Criminal Minds season 6

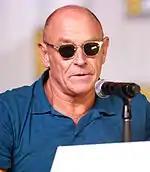
"L.A. Law" and "Psych" star Corbin Bernsen appears in the episode "Today I Do" as Jerry Grandin.

In the episode "Today I Do", Rebecca Field guest-starred as Jane Gould, a stalker and abductor who acts as a caretaker so she can be appreciated. Rachel Miner guest-starred as Molly Grandin, a woman who Gould abducts and holds captive in her house. In the episode "Coda", Lew Temple guest-starred as Bill Thomas, a man who abducts the parents of Sammy Sparks, a boy who has autism. Mimi Kennedy guest-starred as Sammy's social worker Miss Rogers. In the episode "Lauren", Patrick Fischler guest-starred as Jack Fahey, an Irish mobster and an associate of Ian Doyle. In the episode "With Friends Like These", Bug Hall guest-starred as Ben Foster, a schizophrenic spree killer who, after burning down a church, begins hallucinating three people who died there.